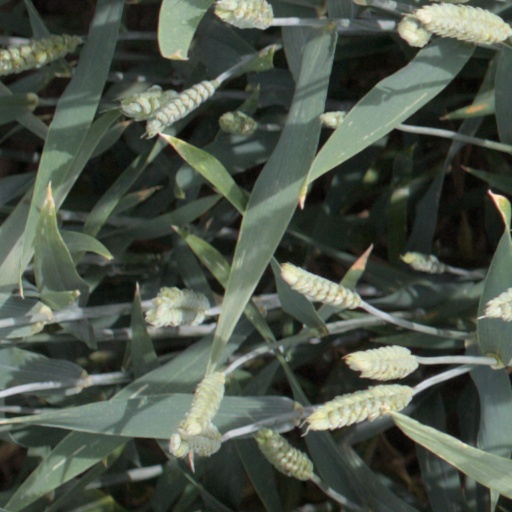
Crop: wheat